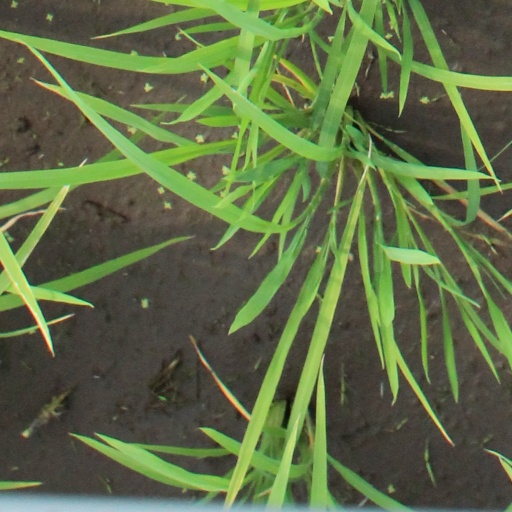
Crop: rice